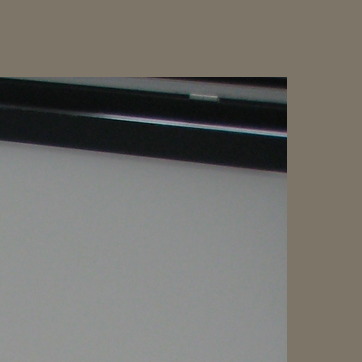
Material: painted